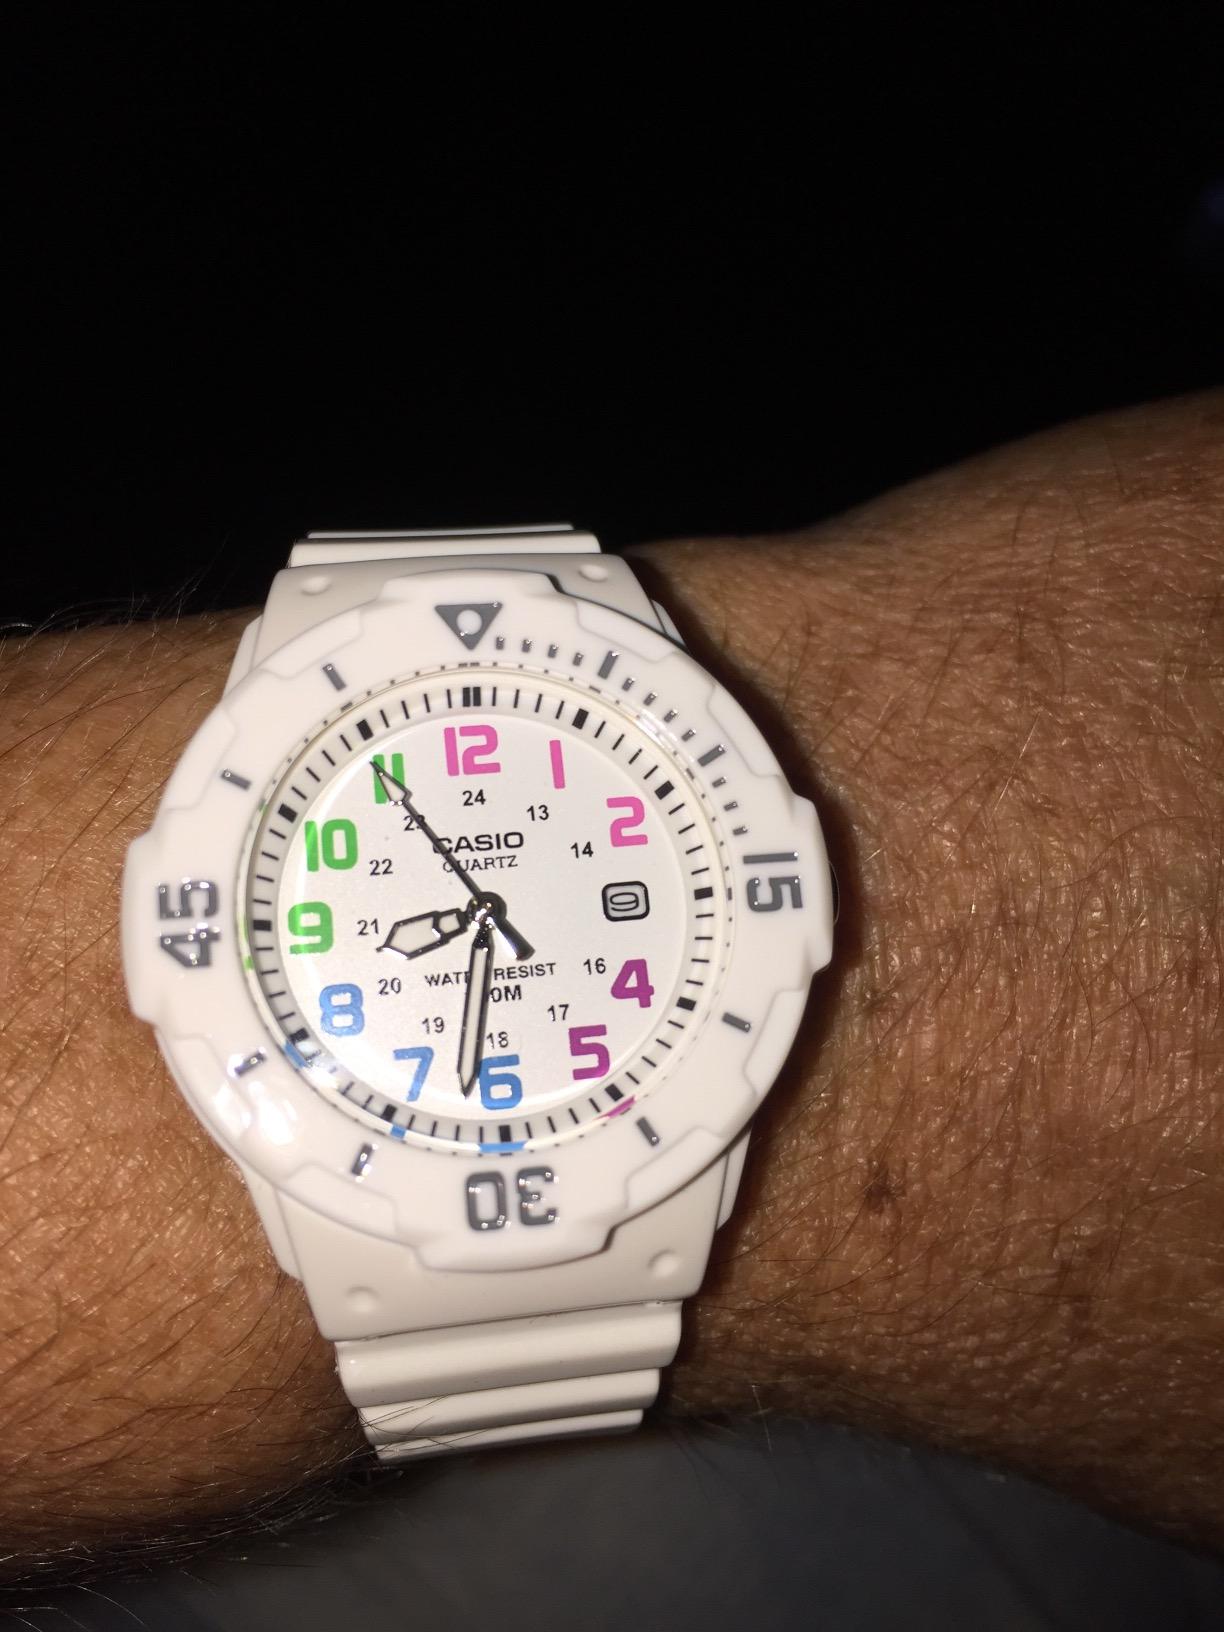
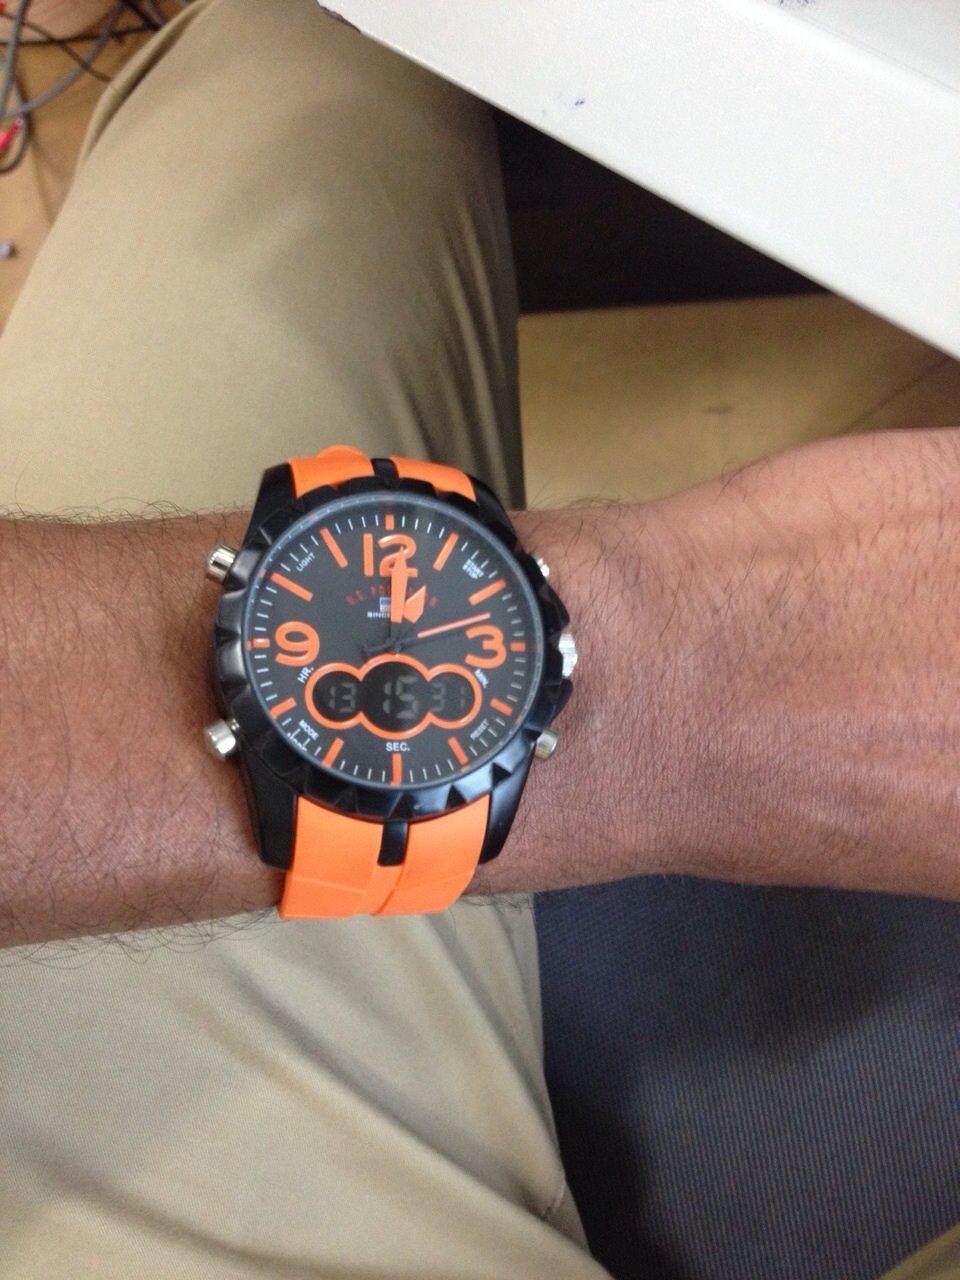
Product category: accessories_watch
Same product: no